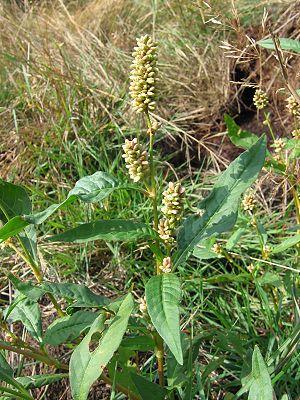
Cette liste de Tracheophyta de Bosnie-Herzégovine, ainsi que d’espèces introduites est un aperçu incomplet d’espèces de mousses, de fougères, de gymnospermes et d’angiospermes citées dans la littérature disponible en langues bosniaque, croate, serbe et serbo-croate. Cet aperçu n’inclue pas des espèces cultivées ni celles occasionnellement introduites.